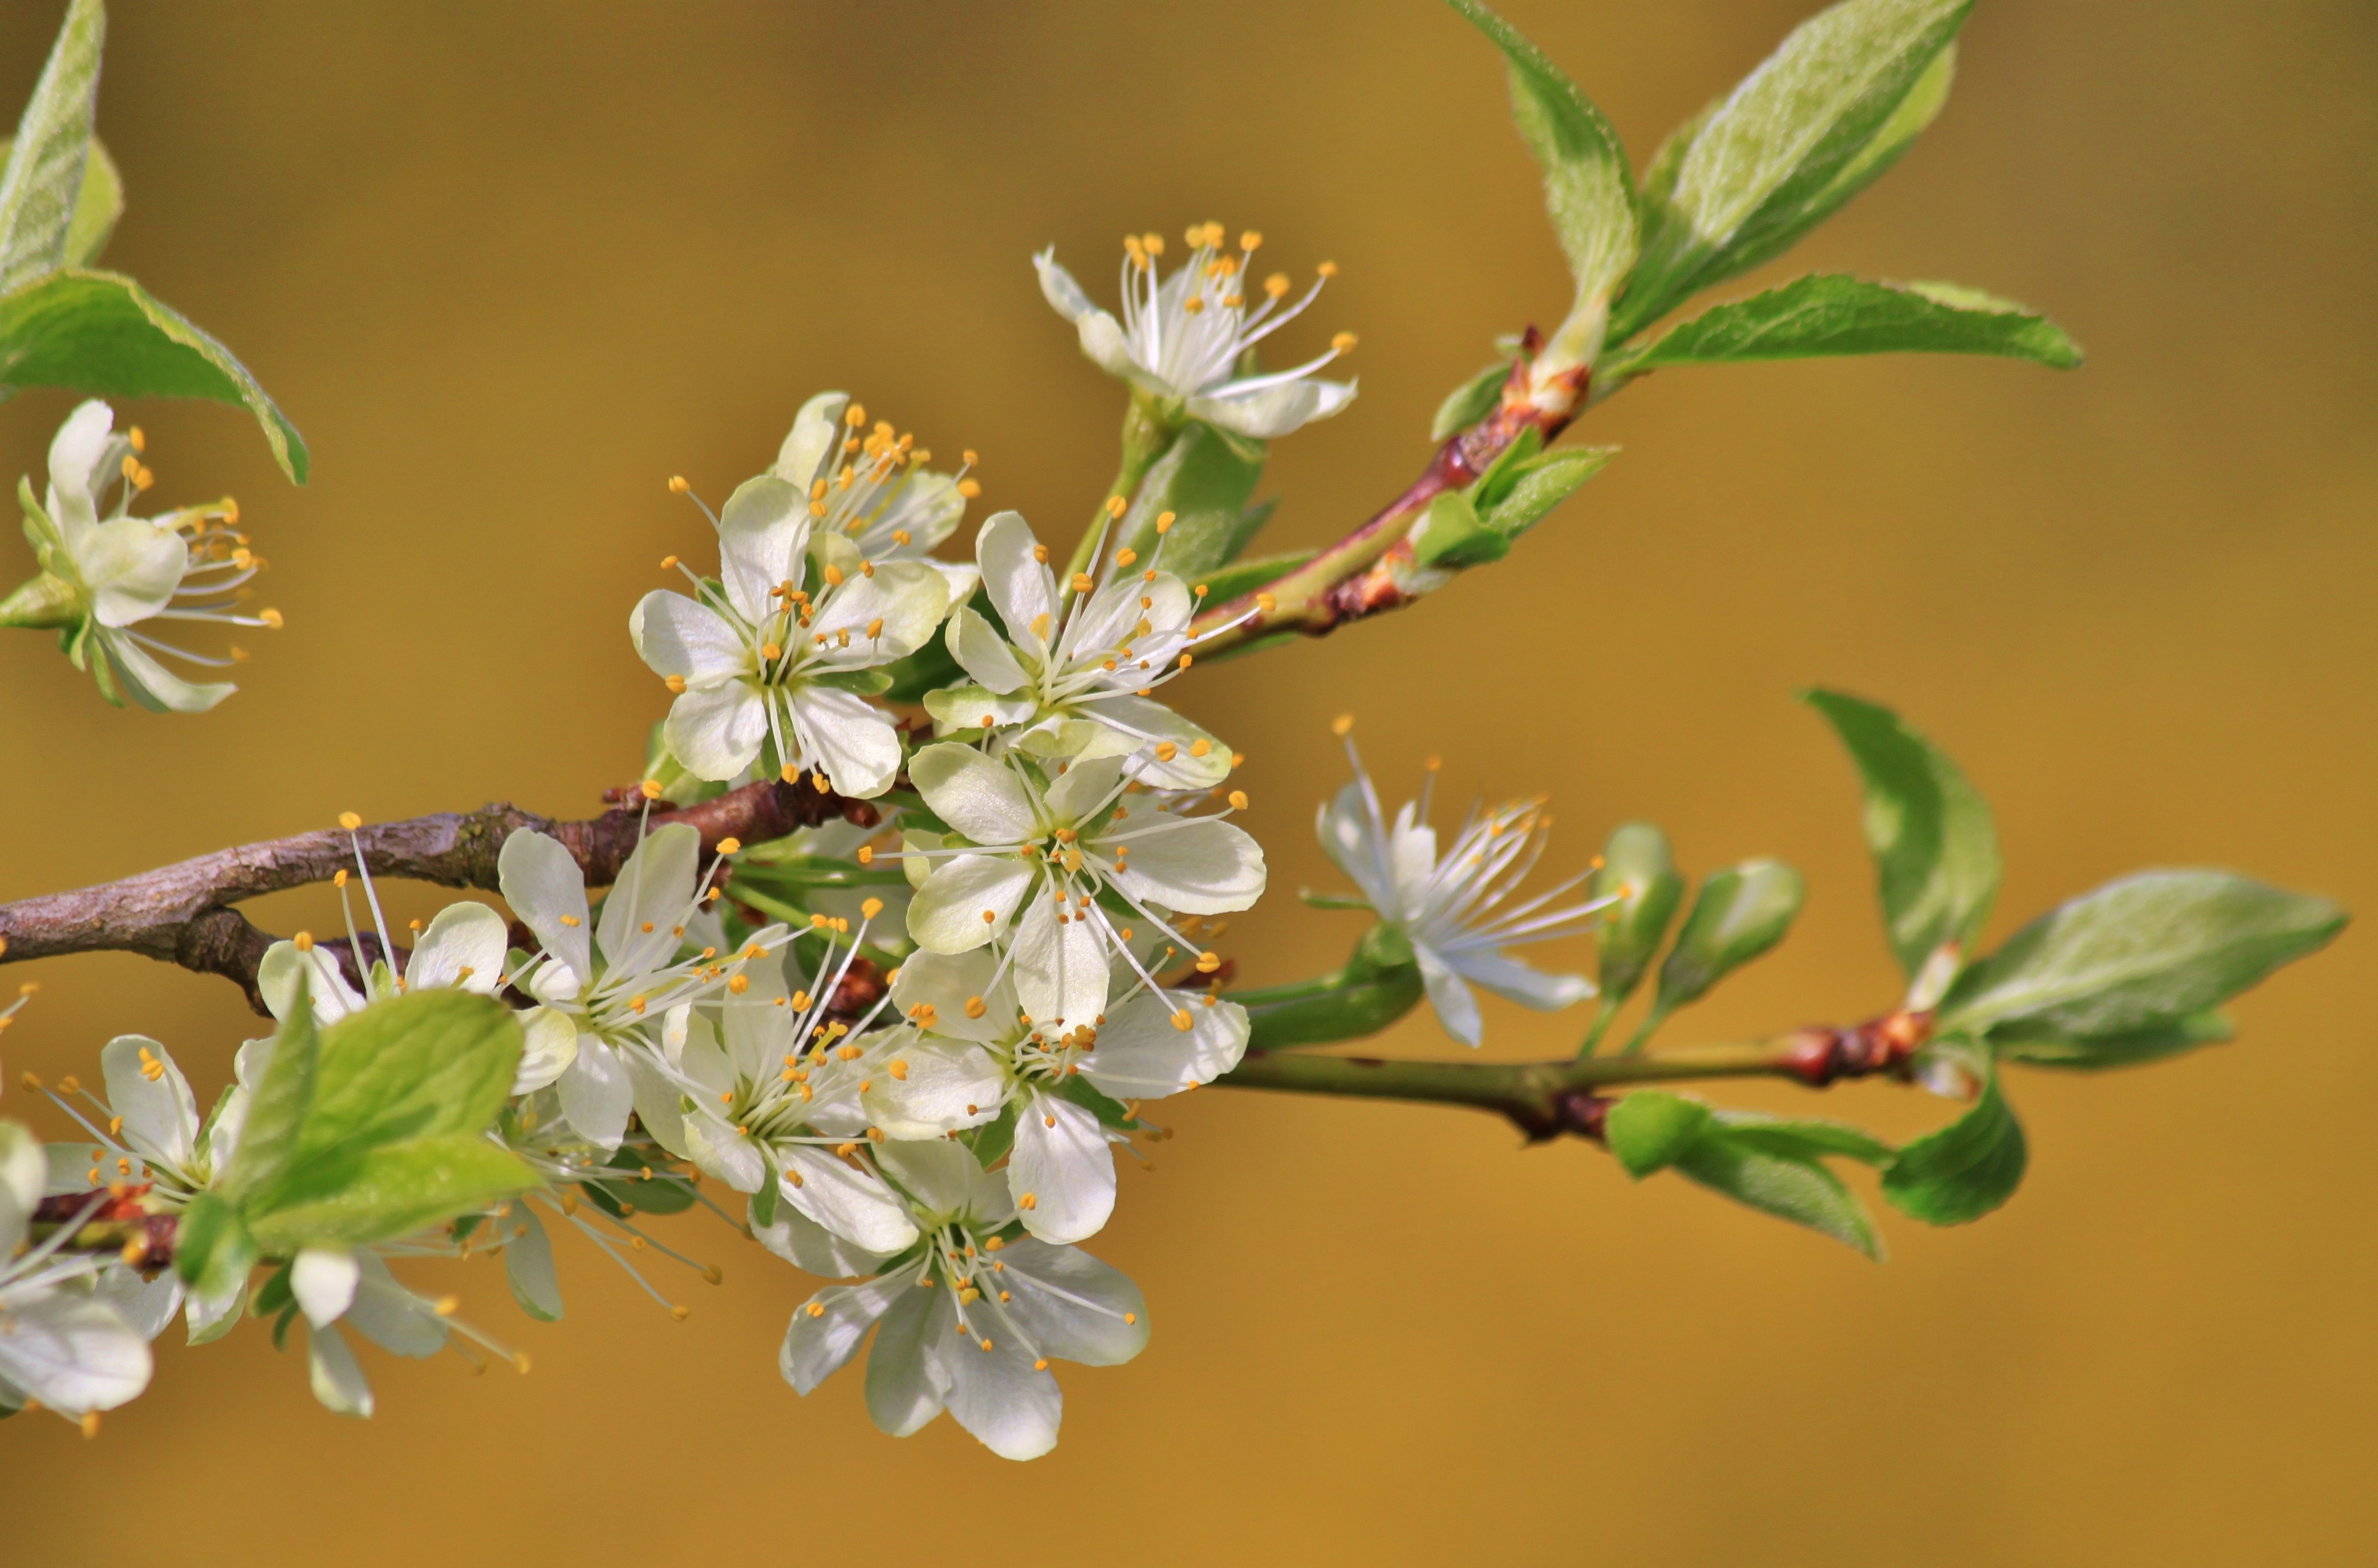
tree, nature, branch, blossom, plant, white, fruit, leaf, flower, bloom, food, spring, green, produce, macro, botany, close, flora, twig, flowers, leaves, shrub, branches, tender, macro photography, flowering plant, flowering twig, plum tree, plum tree flowers, land plant